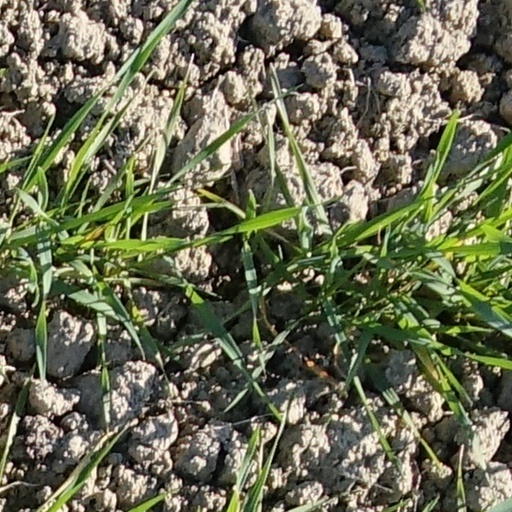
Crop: wheat